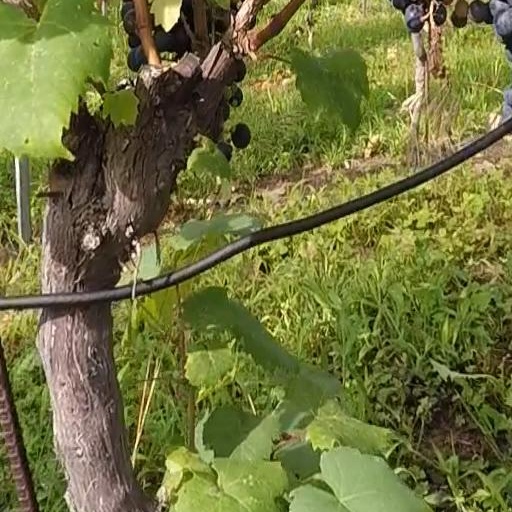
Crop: grape